Roosevelt dime

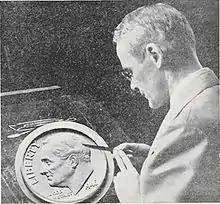
Sinnock at work on the model for the dime

Sinnock attended a conference at the home of Lee Lawrie, sculptor member of the commission, with a view to resolving the differences, and thereafter submitted a new model for the obverse, addressing the concerns about Roosevelt's head. The Mint Director, Nellie Tayloe Ross, sent photographs to the commission, which rejected it and proposed a competition among five artists, including Adolph A. Weinman (designer of the Mercury dime and Walking Liberty half dollar) and James Earle Fraser (who had sculpted the Buffalo nickel). Ross declined, as the Mint was under great pressure to have the new coins ready for the March of Dimes campaign in January 1946. The new Treasury Secretary, Fred Vinson, was appealed to, but he also disliked the models and rejected them near the end of December. Sinnock swapped the positions of the date and the word , allowing an enlargement of the head. He made other changes as well; according to numismatic author Don Taxay, "Roosevelt had never looked better!"